Prague Castle skeleton

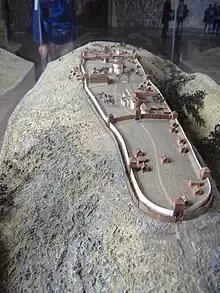
Model showing Prague Castle

The Prague Castle skeleton (given the identification number IIIN199) is a human skeleton that was discovered in 1928 at Prague Castle in Czechoslovakia, now part of the Czech Republic. The burial was excavated by archaeologist Ivan Borkovský as part of a Czech National Museum project. The skeleton was dated to the 9th or 10th century AD and was associated with high-value burial goods. Ethnic identification of the deceased became controversial.